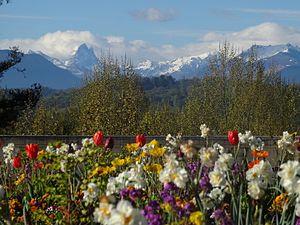
Le Pic d'Ossau vu du boulevard des Pyrénées à Pau, en premier plan un bosquet de fleurs.
Pau est une commune du sud-ouest de la France, préfecture du département des Pyrénées-Atlantiques en région Nouvelle-Aquitaine.